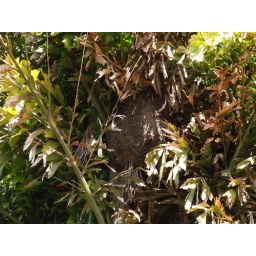
Trigona sp. bee hive constructed of mud in a fish tail palm tree (Caryota sp.) on the grounds of a hotel.